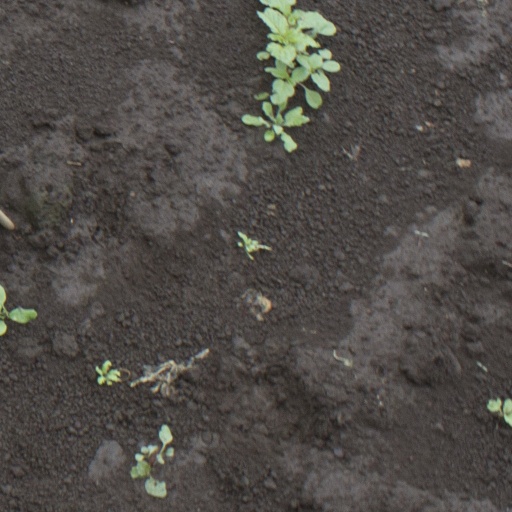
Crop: soybean